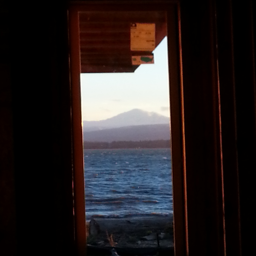
the window that greets you just inside the front door